Lydia Sicher

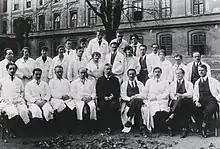
Sicher (2nd row, third from the left) with Wagner-Jaureggs' medical team in Vienna (1927)

Lydia Sicher (1890–1962), born Lydia Bak, was an Austrian-born medical doctor and psychologist. She founded the Institute for Individual Psychology.